Kerry Zavagnin

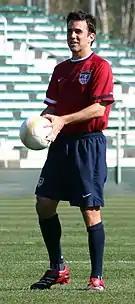
Zavagnin training with the United States national team.

Zavagnin was born in Plymouth, Michigan. After one year with the Flyers, he was drafted 21st overall with the first pick of the third round in the 1997 MLS Supplemental Draft by the Colorado Rapids. Before playing a single game for the Rapids, however, Kerry was traded to the New York/New Jersey MetroStars, in exchange for Peter Vermes. Zavagnin played 1743 minutes for the Metros in 1997 and 1998, and did not acquit himself well, playing himself out of MLS. In 1997, the MetroStars sent him on loan to the Long Island Rough Riders of the USISL.